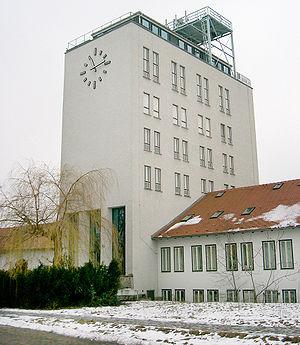
Deutscher Fernsehfunk était l'entreprise de télédiffusion publique de la République démocratique allemande. Fondée en 1952, elle fut rattachée à l'ARD peu après la réunification allemande. Elle opérait deux chaînes de télévision et constituait avec le groupe de radiodiffusion est-allemand Rundfunk der DDR la radio-télévision de la République Démocratique Allemande. De 1972 à 1990, DFF s'est appelée Fernsehen der DDR.